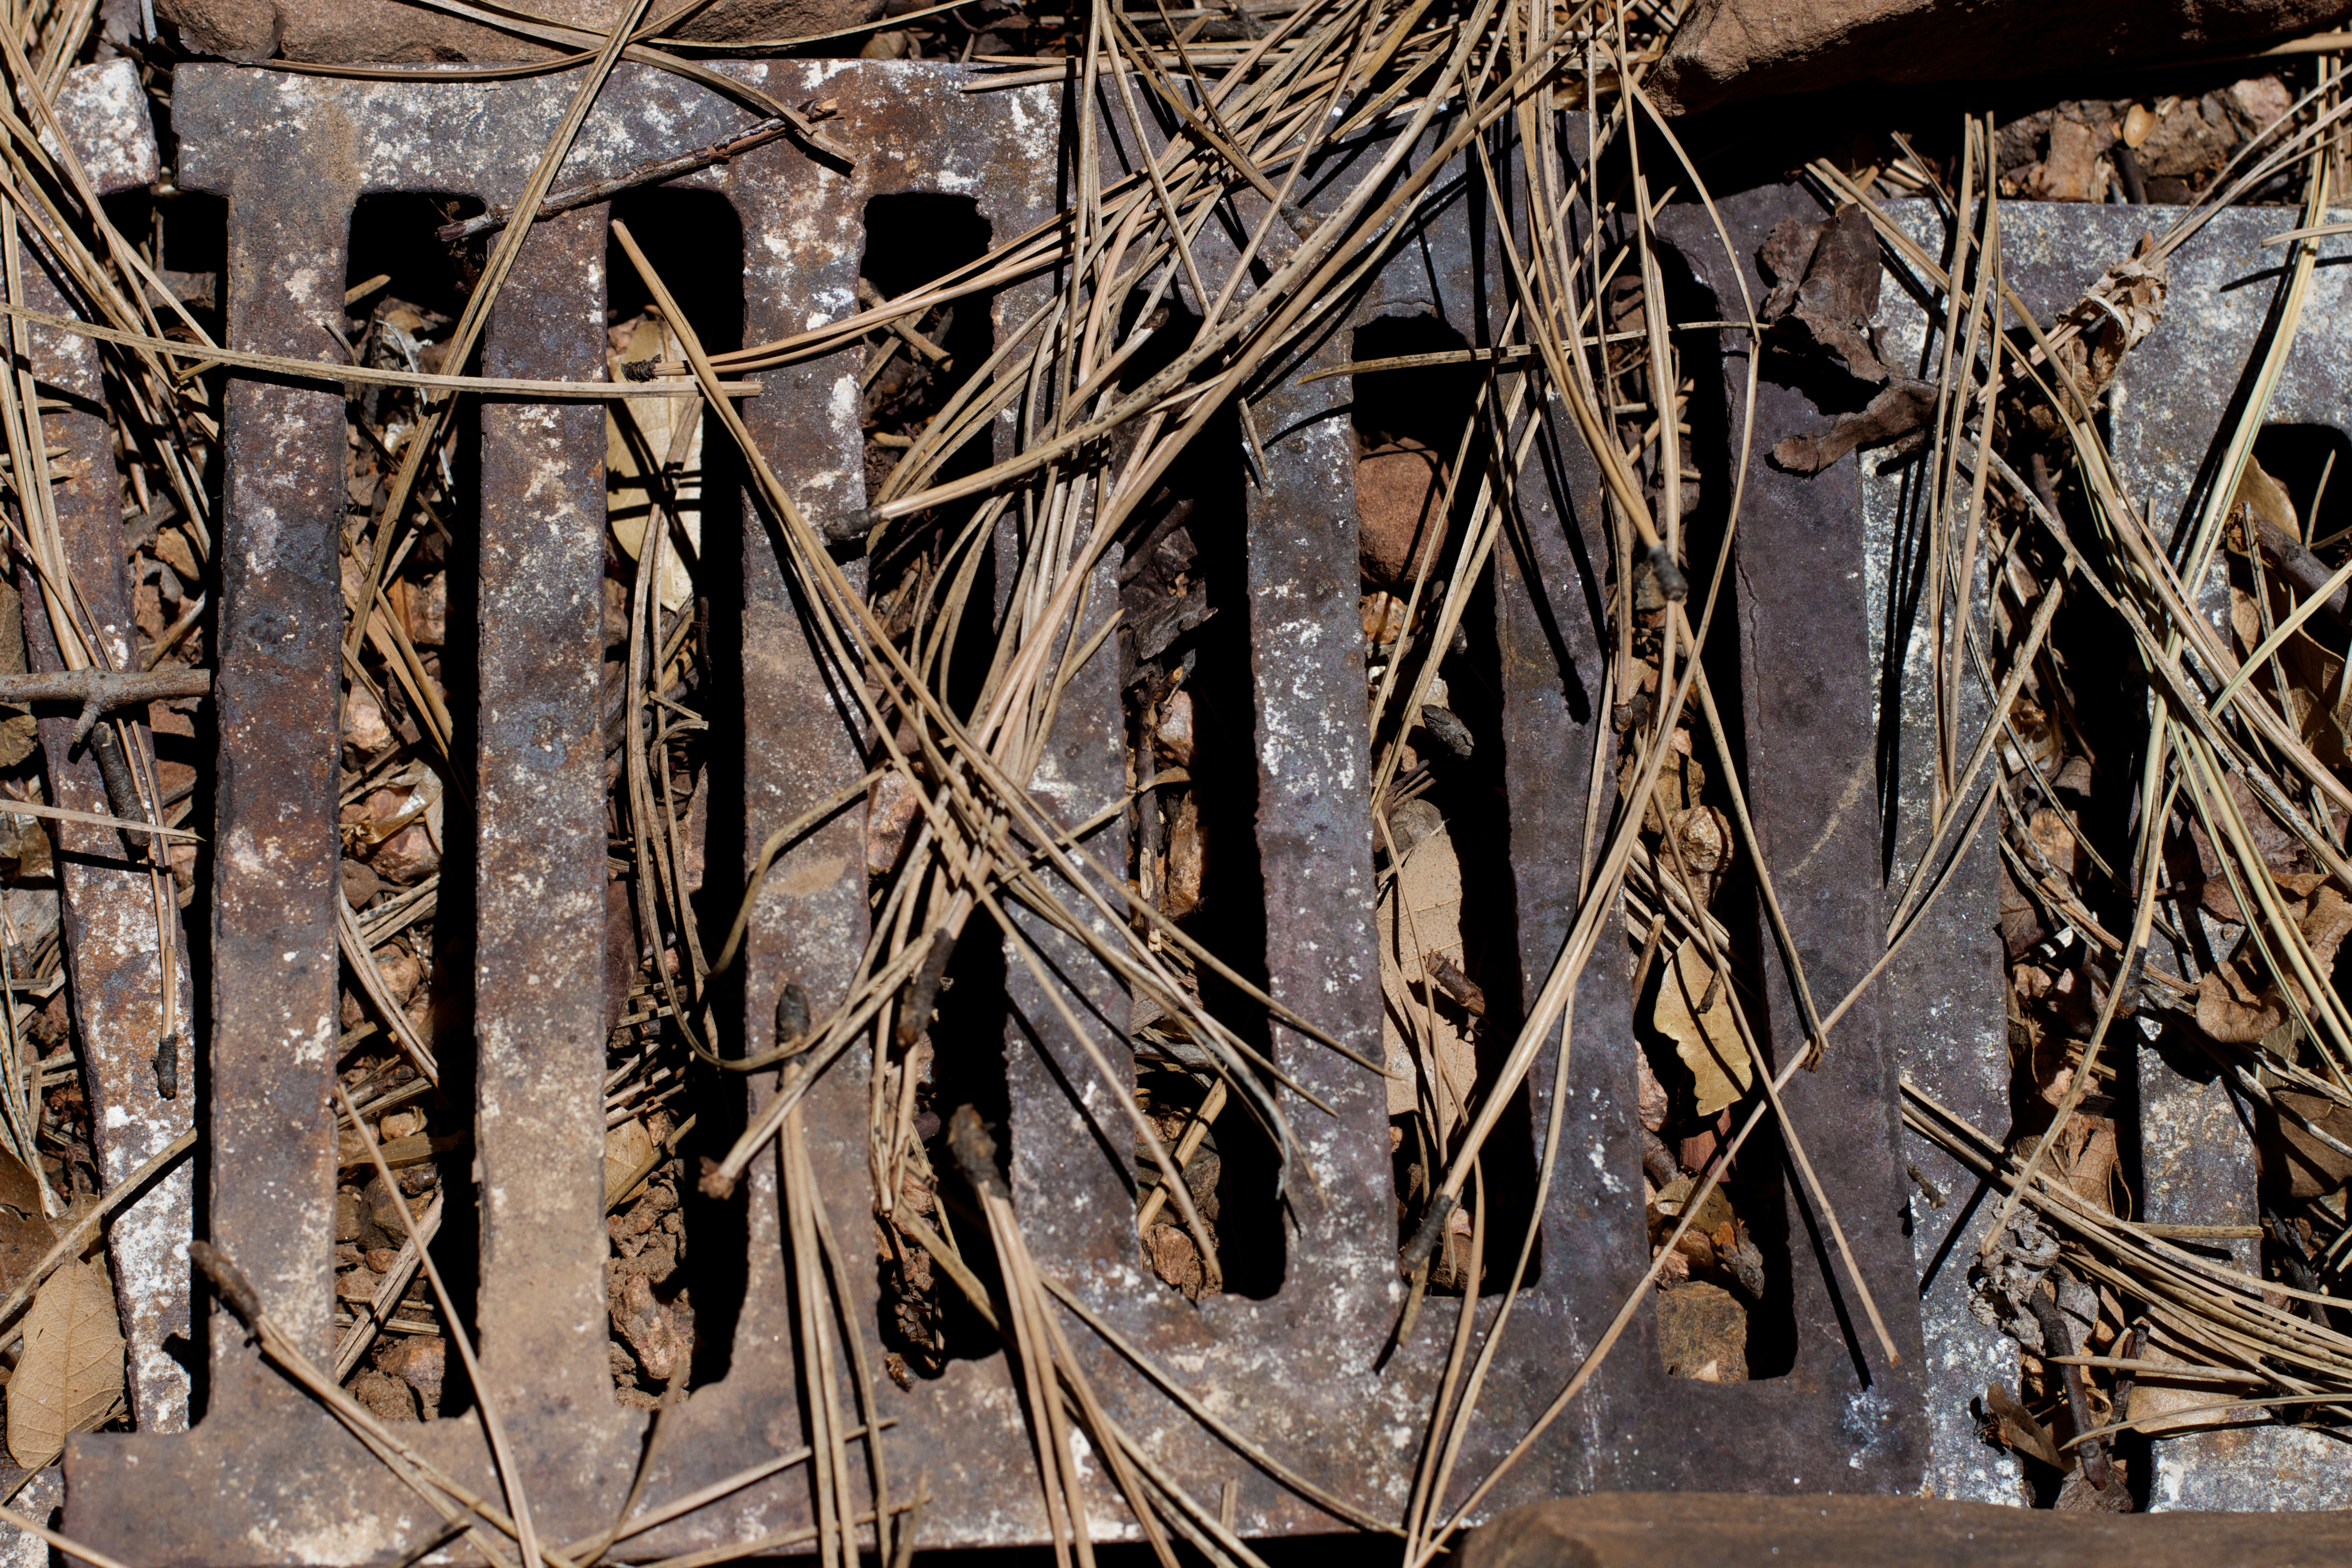
tree, forest, branch, winter, wood, leaf, trunk, twig, habitat, woody plant